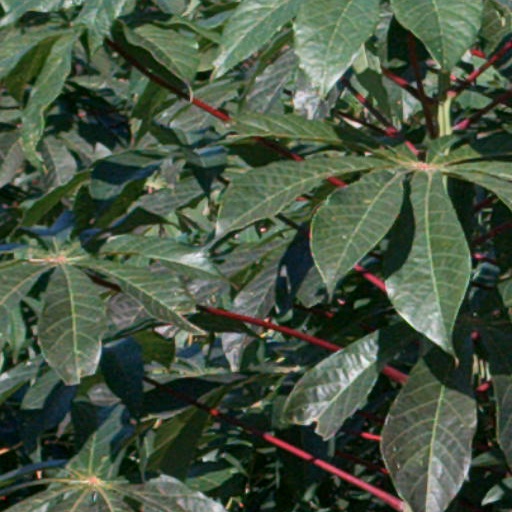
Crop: cassava